Battle of Kleidion

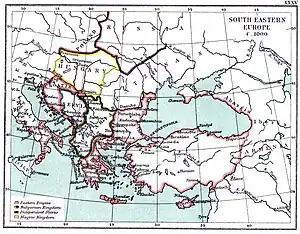
South-eastern Europe c.1000. The Byzantine possessions and independent western Bulgaria are depicted. By that time, eastern Bulgaria was also in Bulgarian hands.

The death of Botaneiates and the four more years of war that followed indicate that the Byzantine success was not complete. Some modern historians doubt that the Bulgarian defeat was as complete as described by Skylitzes and Kekaumenos. Other historians emphasize that the death of Emperor Samuel two months later was much more fateful for Bulgaria. His heirs Gabriel Radomir and Ivan Vladislav were unable to effectively resist the attacks of Basil II, and Bulgaria was completely defeated in 1018. In that year Emperor Ivan Vladislav was killed in a battle at Dyrrhachium, and Bulgaria became a province of the Byzantine Empire until the successful uprising led by the Asen brothers in 1185.